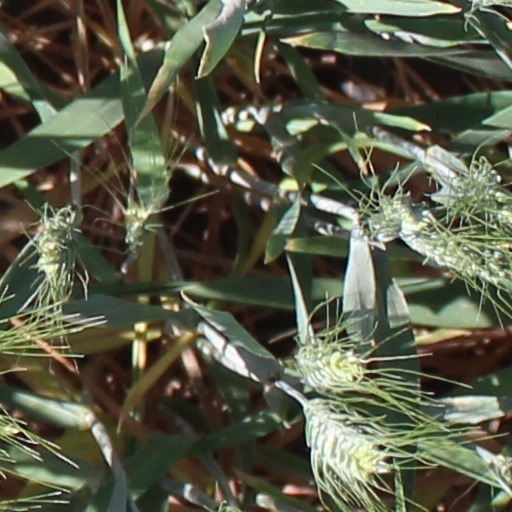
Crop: wheat